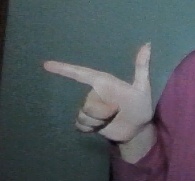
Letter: yaa